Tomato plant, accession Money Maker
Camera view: vertical (180 deg); turntable rotation: 300 degrees
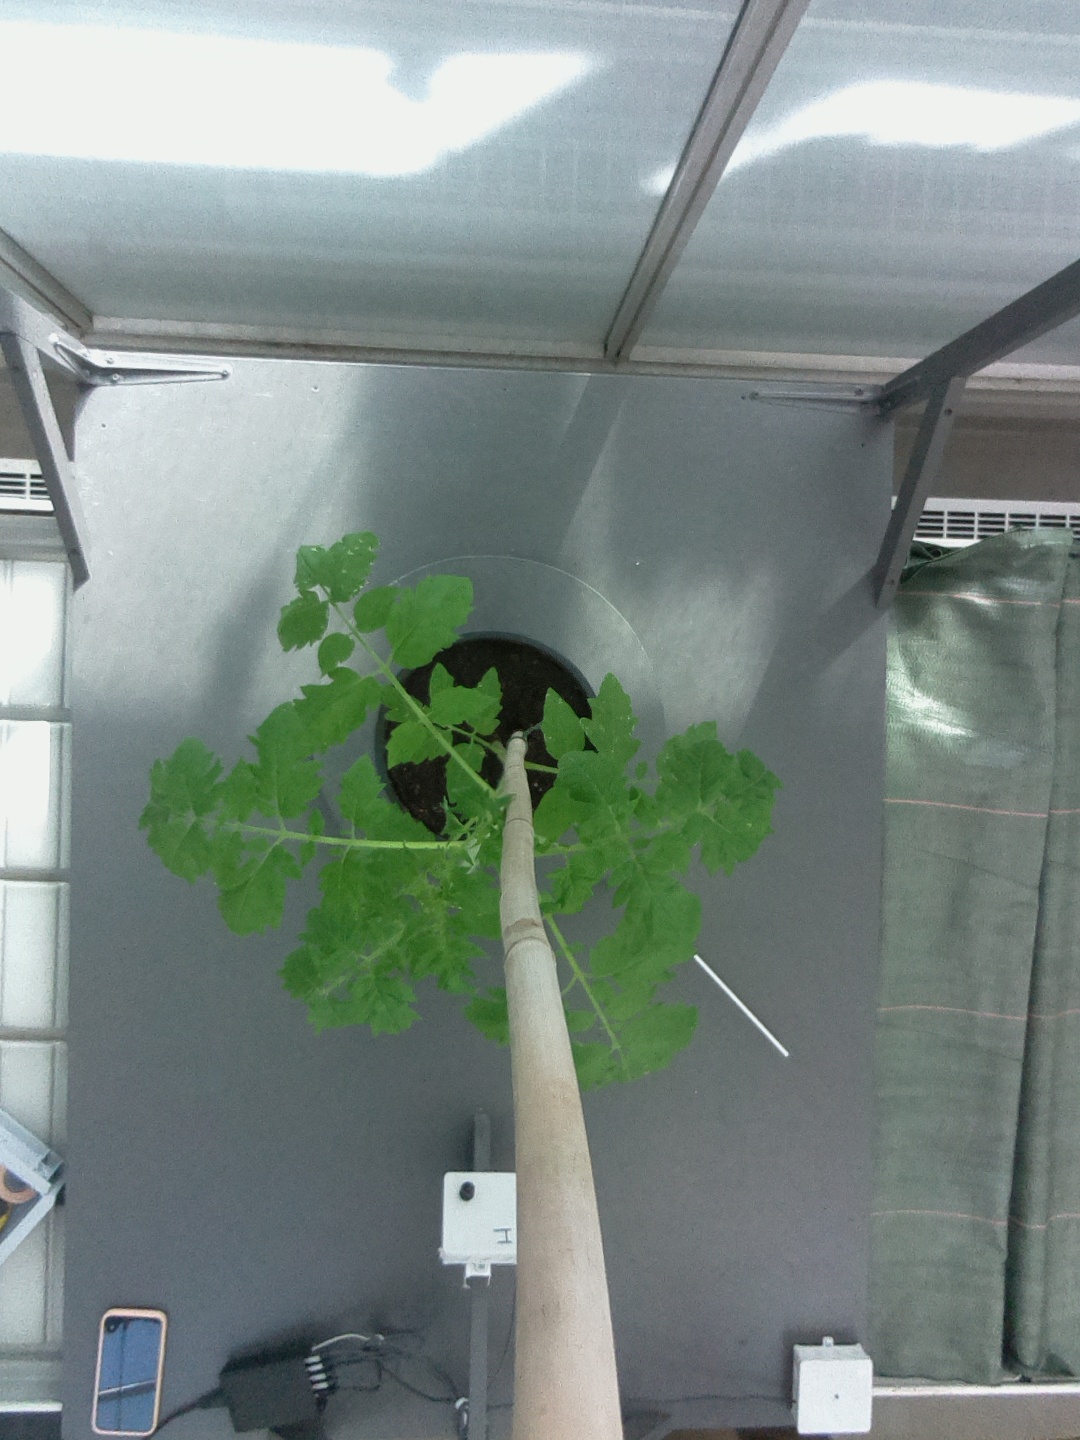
BBCH growth stage 15: 10 of true leaves visible